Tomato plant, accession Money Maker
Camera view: bottom (45 deg); turntable rotation: 0 degrees
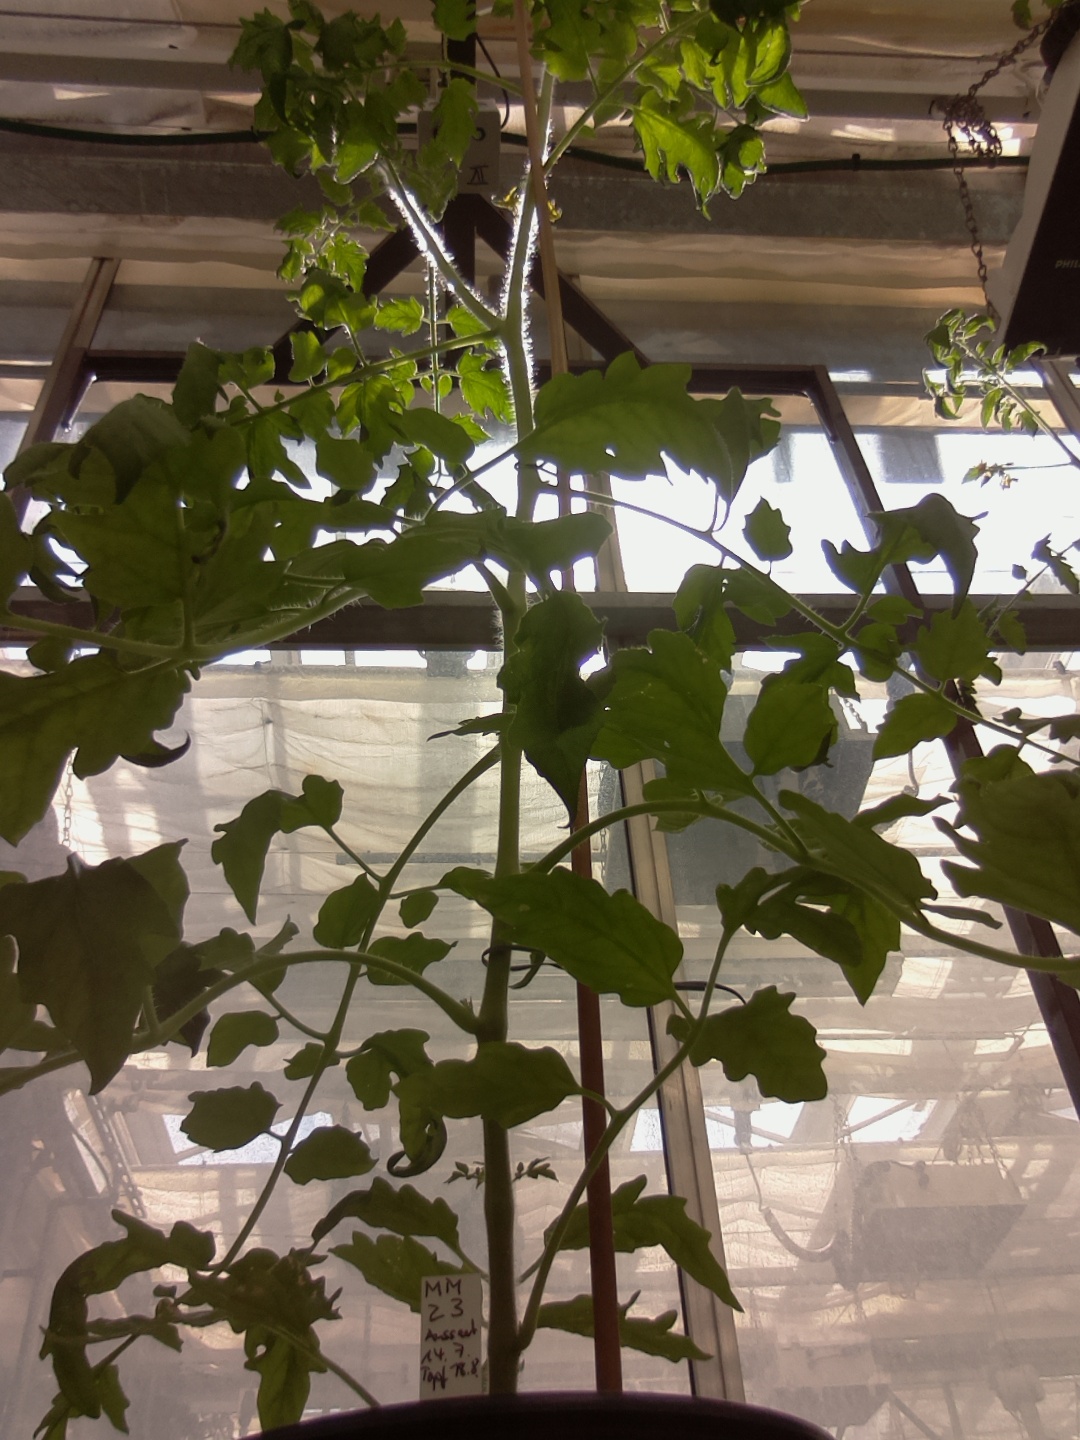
BBCH growth stage 63: 30%-40% of flowers open